Rajapalayam

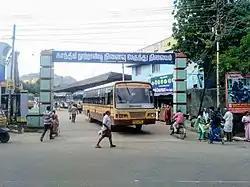

Rajapalayam's long-distance bus station, located on Sankarankovil Road, is served by buses from the government of Tamil Nadu's TNSTC (Tamil Nadu State Transport Corporation) and private transport companies. Several private and government operated services connect to Chennai, Bengaluru, Coimbatore, Hosur, Pondicherry, Salem, Tirupati, Tiruppur, Trichy, Vellore and other major cities.